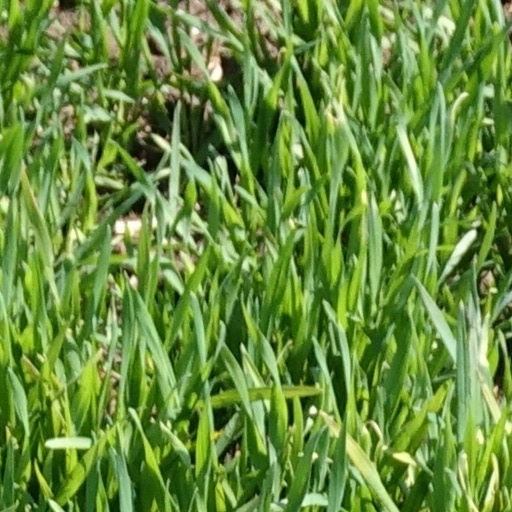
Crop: wheat